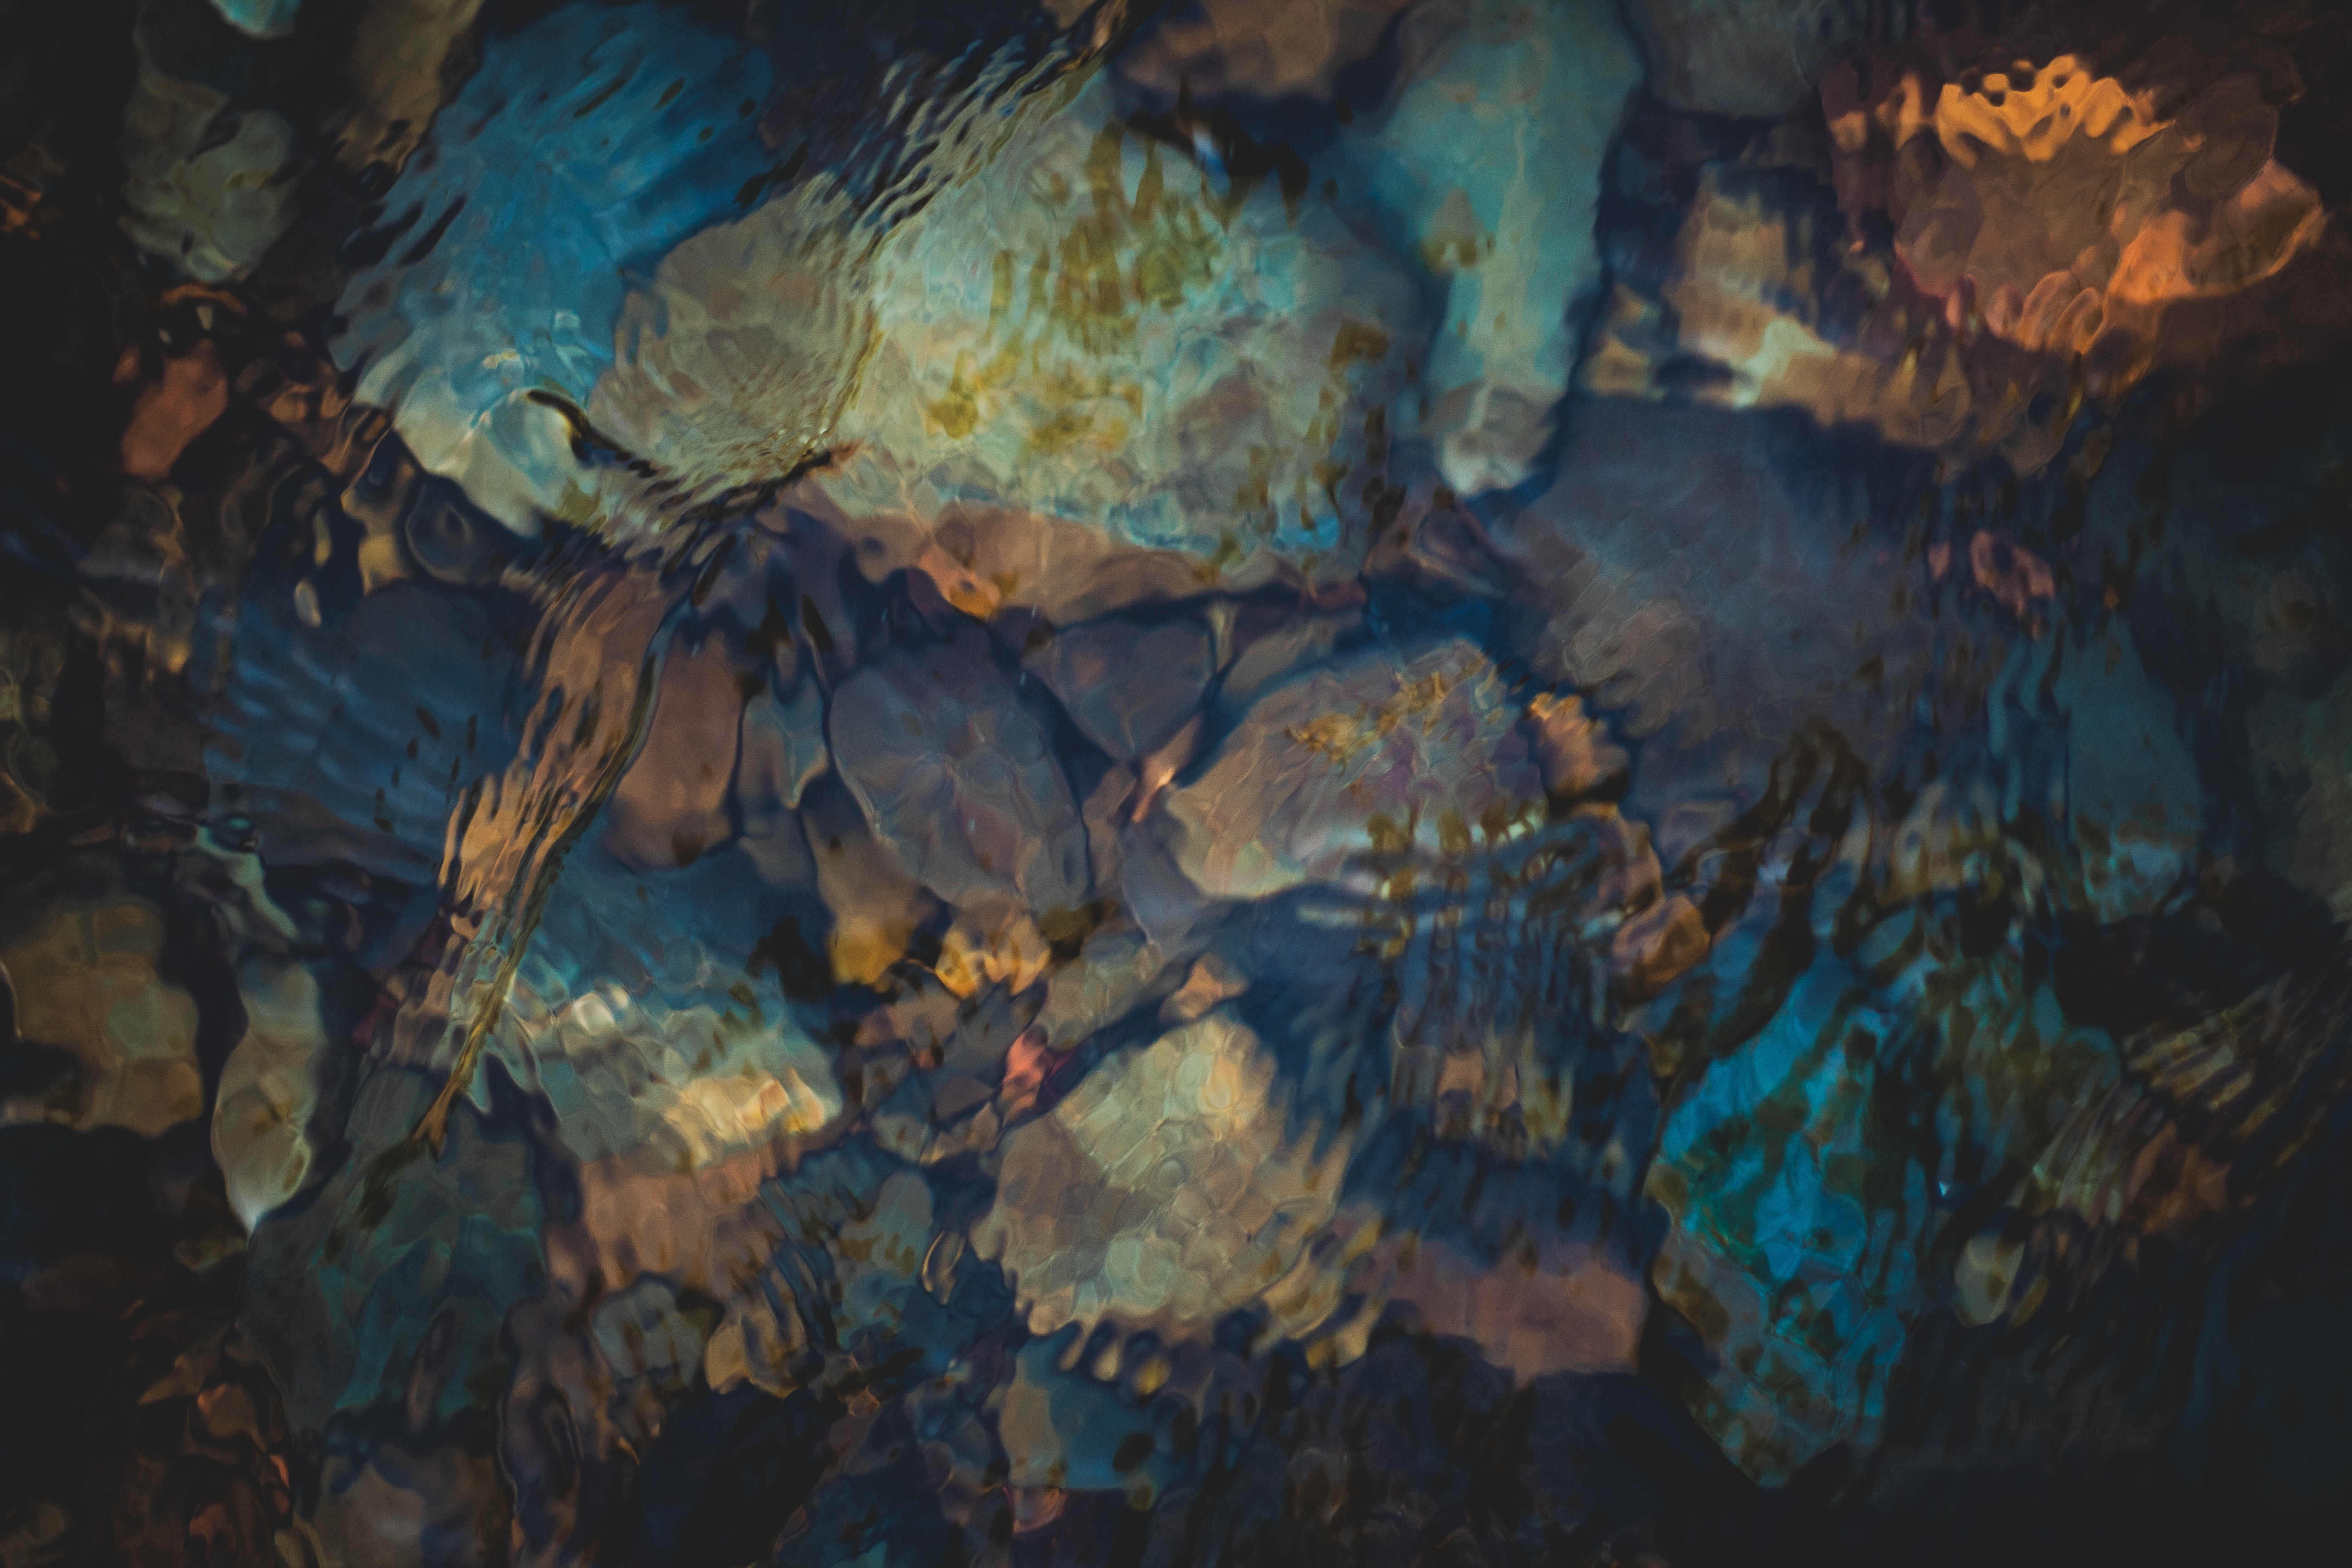
formation, cave, underwater, painting, marine biology, earth, organism, art, caving, darkness, computer wallpaper